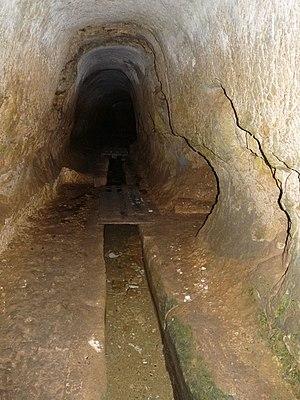
aqueduc romain du Douhet, Charente-Maritime, France
Cet article recense une partie des monuments historiques de la Charente-Maritime, en France.
Cet article recense les monuments historiques de France classés en 1840, la première protection de ce type dans le pays.